The Cliffs

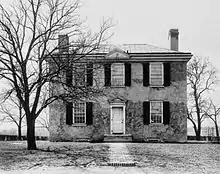
The Cliffs in 1931

The Cliffs was built in 1753 by Philadelphia merchant Joshua Fisher (1707–1783), the great-grandfather of Joseph Wharton. It overlooks the Schuylkill River from the east, just north of the Girard Avenue Bridge and quite close to where Fountain Green Drive meets Kelly Drive along the river. It is a country house in the Georgian style, constructed in stone, with two stories and a basement, originally heated by double fireplaces on both floors and basement. The estate surrounding the house included a farm.